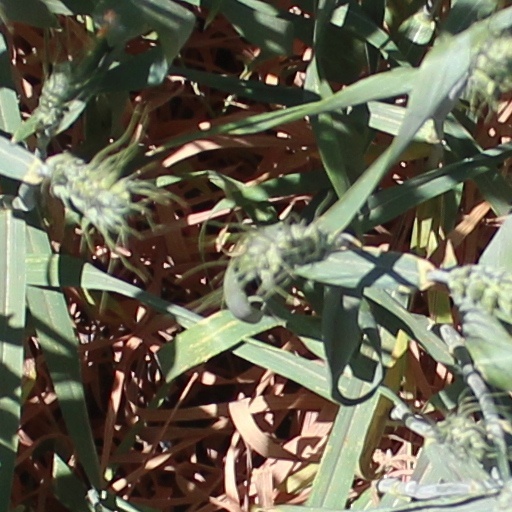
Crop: wheat